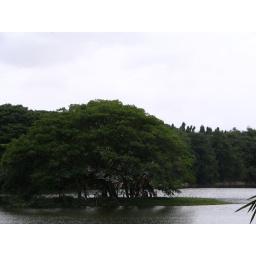
Beautiful tree in the middle of Karanji lake